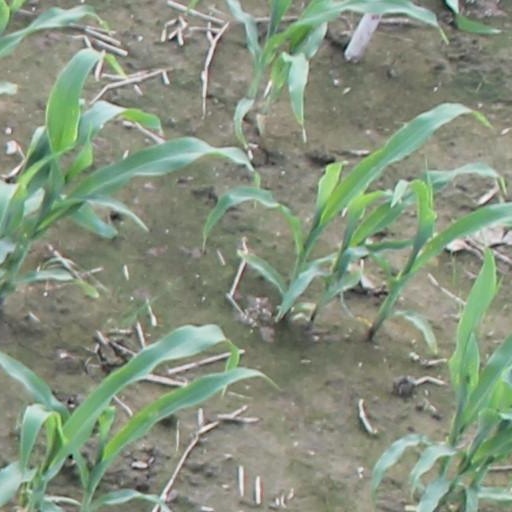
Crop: maize; corn